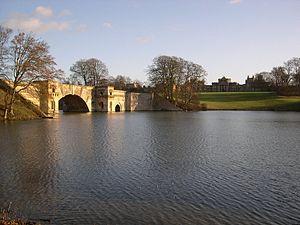
Le palais de Blenheim est une monumentale résidence de campagne anglaise située à Woodstock dans l'Oxfordshire. Il s'agit de la seule résidence de campagne non royale d'Angleterre à bénéficier du titre de « palace ». Le palais de Blenheim, un des plus grands du pays, fut construit entre 1705 et 1731.